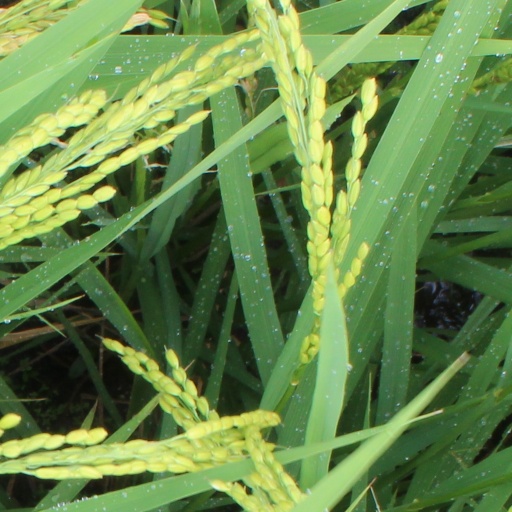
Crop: rice